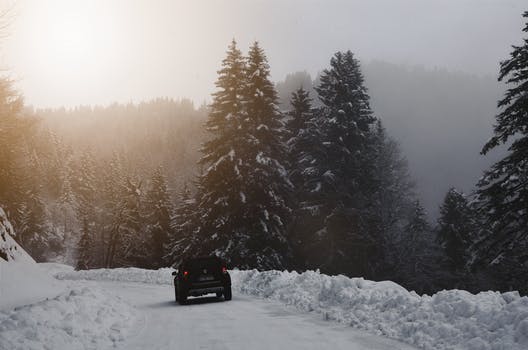
Label: No Watermark